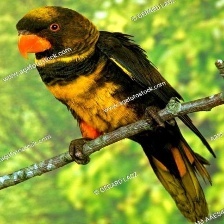
Species: DUSKY LORY
Scientific name: PSEUDEOS FUSCATA
ImageNet parent category: lorikeet